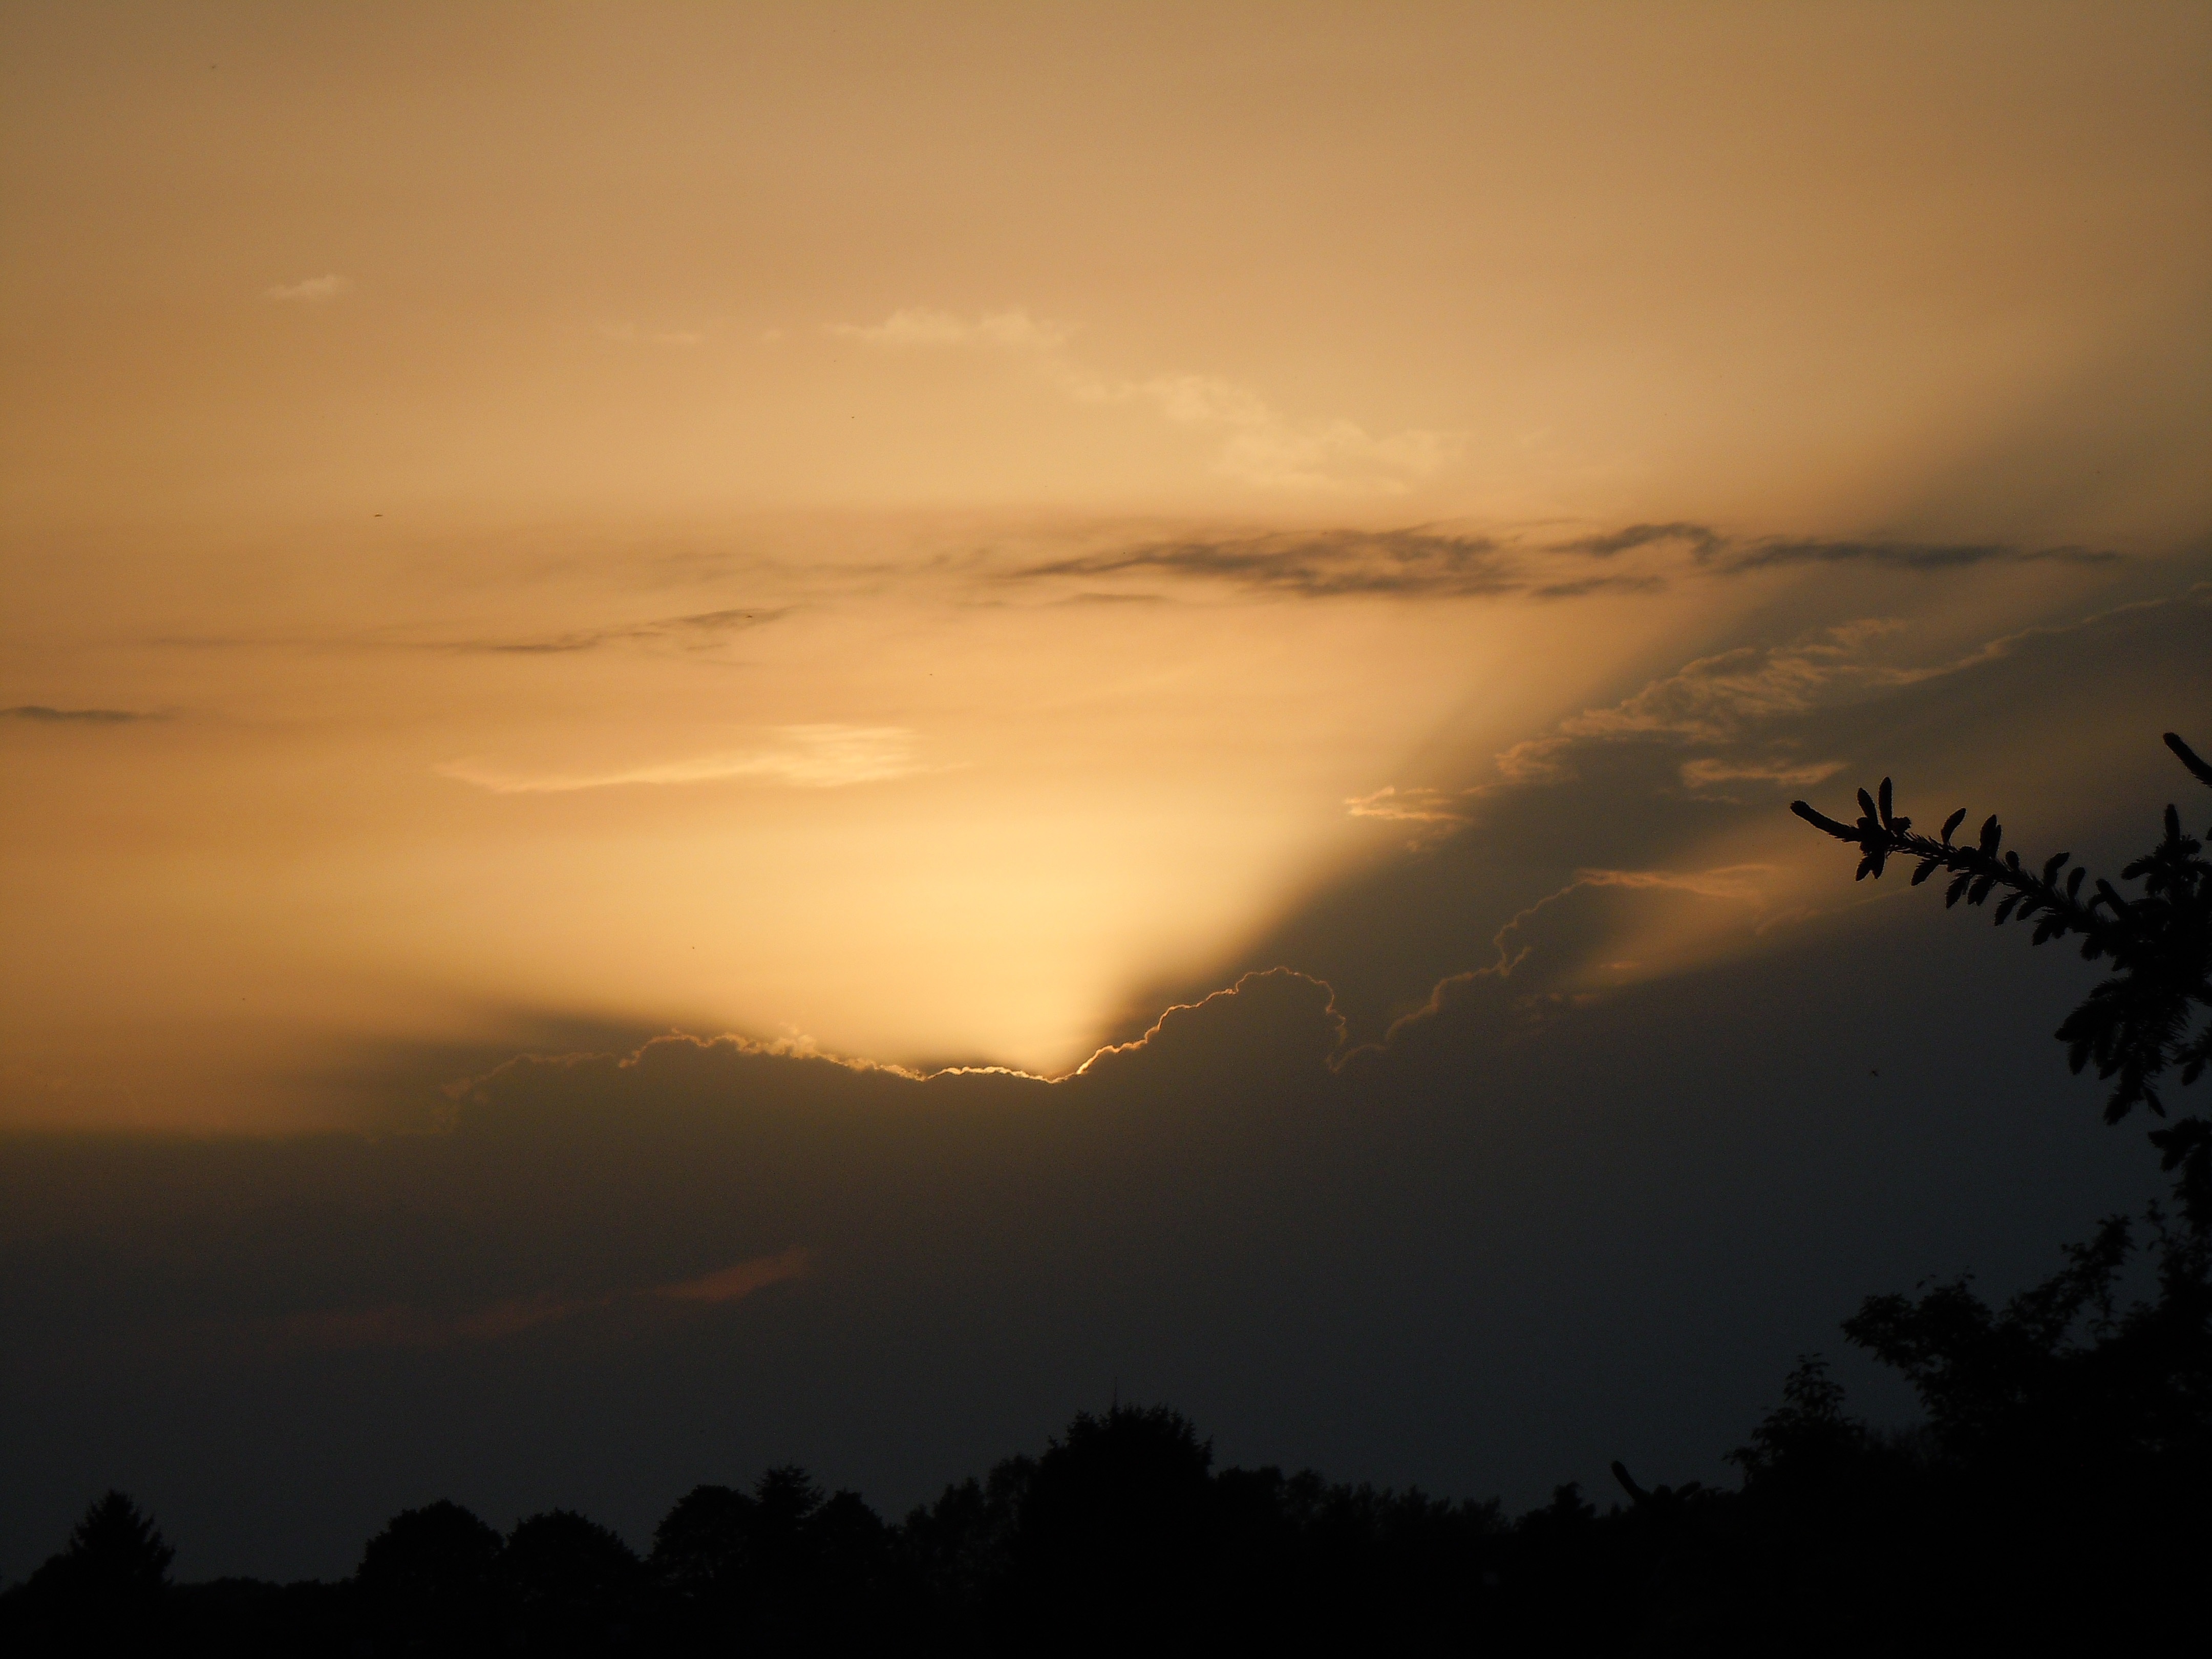
horizon, mountain, cloud, sky, sun, sunrise, sunset, mist, sunlight, morning, hill, dawn, atmosphere, dusk, evening, darkness, afterglow, evening sky, natural spectacle, squall line, atmospheric phenomenon, red sky at morning